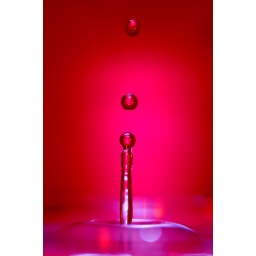
First try with water drops - Set this shot up in my kitchen